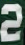
Number: 2